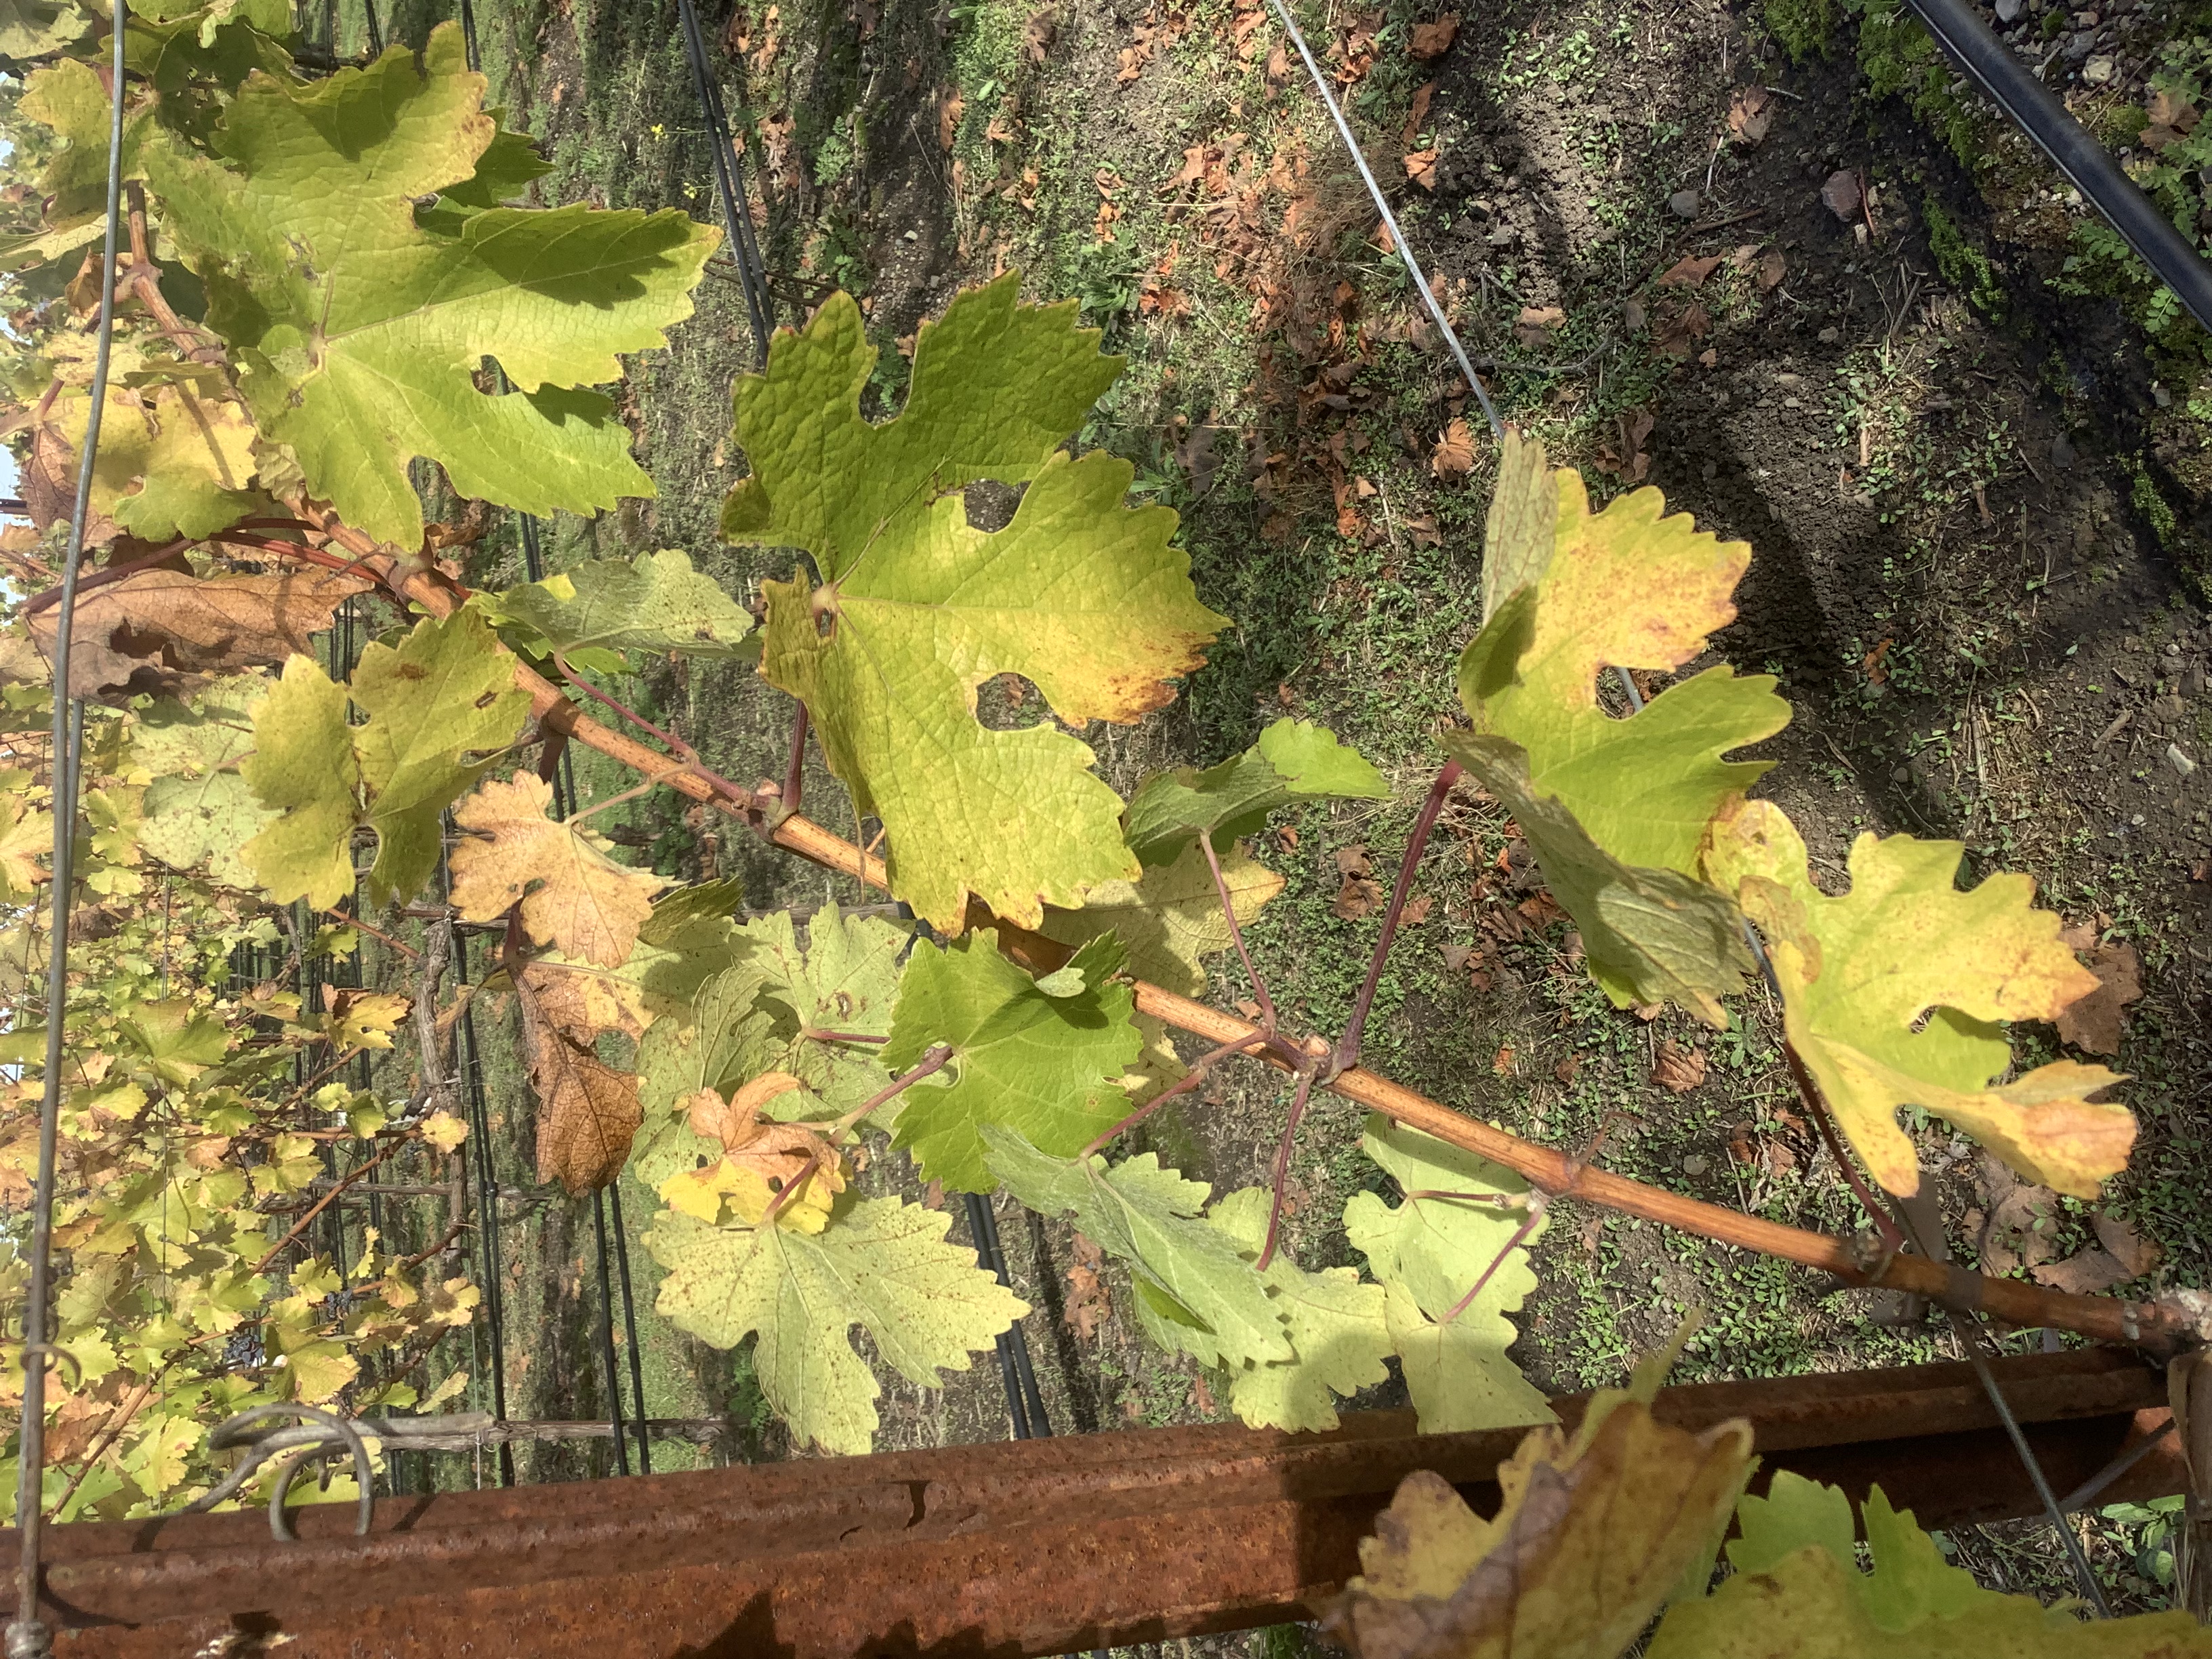
Label: No Virus